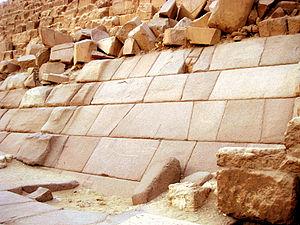
Revêtement en granite de la pyramide de Mykérinos à Gizeh - IVe dynastie égyptienne
La pyramide de Mykérinos est la plus petite des trois grandes pyramides du plateau de Gizeh. Elle s'élève à la hauteur de 63 mètres à l'extrémité Sud du plateau, ne représentant qu'un dixième du volume de la plus grande, la pyramide de Khéops. Dominant un complexe composé de deux temples reliés par une chaussée et de trois pyramides satellites, elle est de type à faces lisses et fut élevée sous la IVᵉ dynastie durant l'Ancien Empire pour le pharaon Mykérinos. De nombreux signes d'inachèvement montrent que la mort du souverain intervint au cours de l'édification du monument.